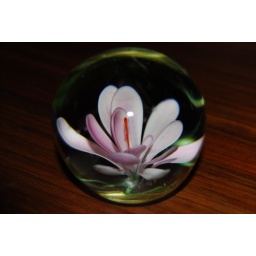
Bloom in a glass ball